Sky position (RA, Dec in degrees): 181.382, 11.046
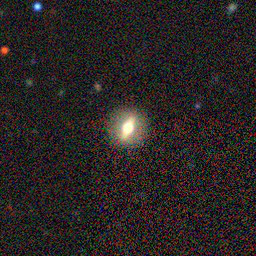
Galaxy morphology: Edge-on Galaxies with Bulge